Heliciculture

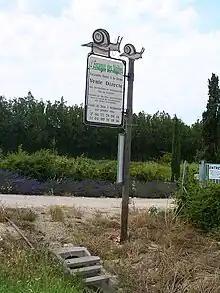
A snail farm near Eyragues, Provence, France

Heliciculture, commonly known as snail farming, is the process of raising edible land snails, primarily for human consumption or cosmetic use. The meat and snail eggs can be consumed as escargot and as a type of caviar, respectively.